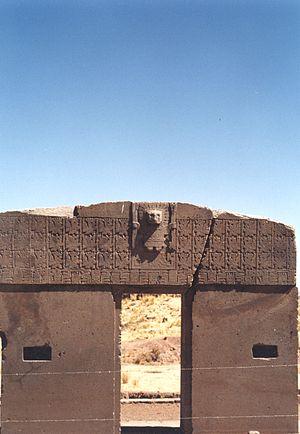
L’indianisme est une idéologie et un mouvement social qui naît en Amérique latine dans les années 1970-1980. Il a pour fondement idéologique le refus des formes héritées de la colonisation matérialisé par le contrôle économique et politique des créoles et métis. Il a aussi un héritage anticapitaliste et revendique un retour à la culture de l’époque précolombienne sous toutes ses formes.